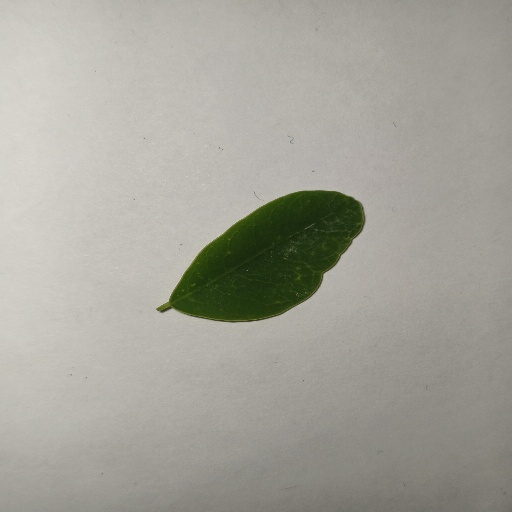
Species: Sojina
Leaf condition: Healthy Leaf